Construction of the World Trade Center

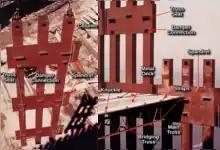
Perimeter column/spandrel assembly and floor structure

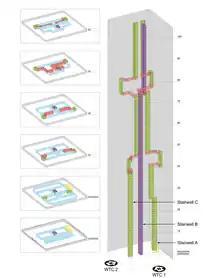
Each tower had three stairwells.

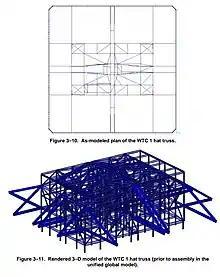
Hat truss

The perimeter structure was constructed of prefabricated modular pieces, which consisted of three columns, three stories tall, connected by spandrel plates. The perimeter columns had a square cross section, on a side, and were constructed of welded steel plate. The thickness of the plates and grade of structural steel varied over the height of the tower, ranging from 36,000 to 100,000 pounds per square inch (260 to 670 MPa). The thickness of the steel plates decreased with height because they were required to support lesser amounts of building mass and wind loads on higher floors. However, the steel grade increased with height. Columns were made of higher grades than spandrels. Steel grade was higher near the corner. From the 7th floor to the ground level, and down to the foundation, the columns were spaced apart to accommodate doorways. All columns were placed on bedrock, which, unlike that in Midtown Manhattan, where the bedrock is shallow, is at 65–85 feet (20–26 m) below the surface.